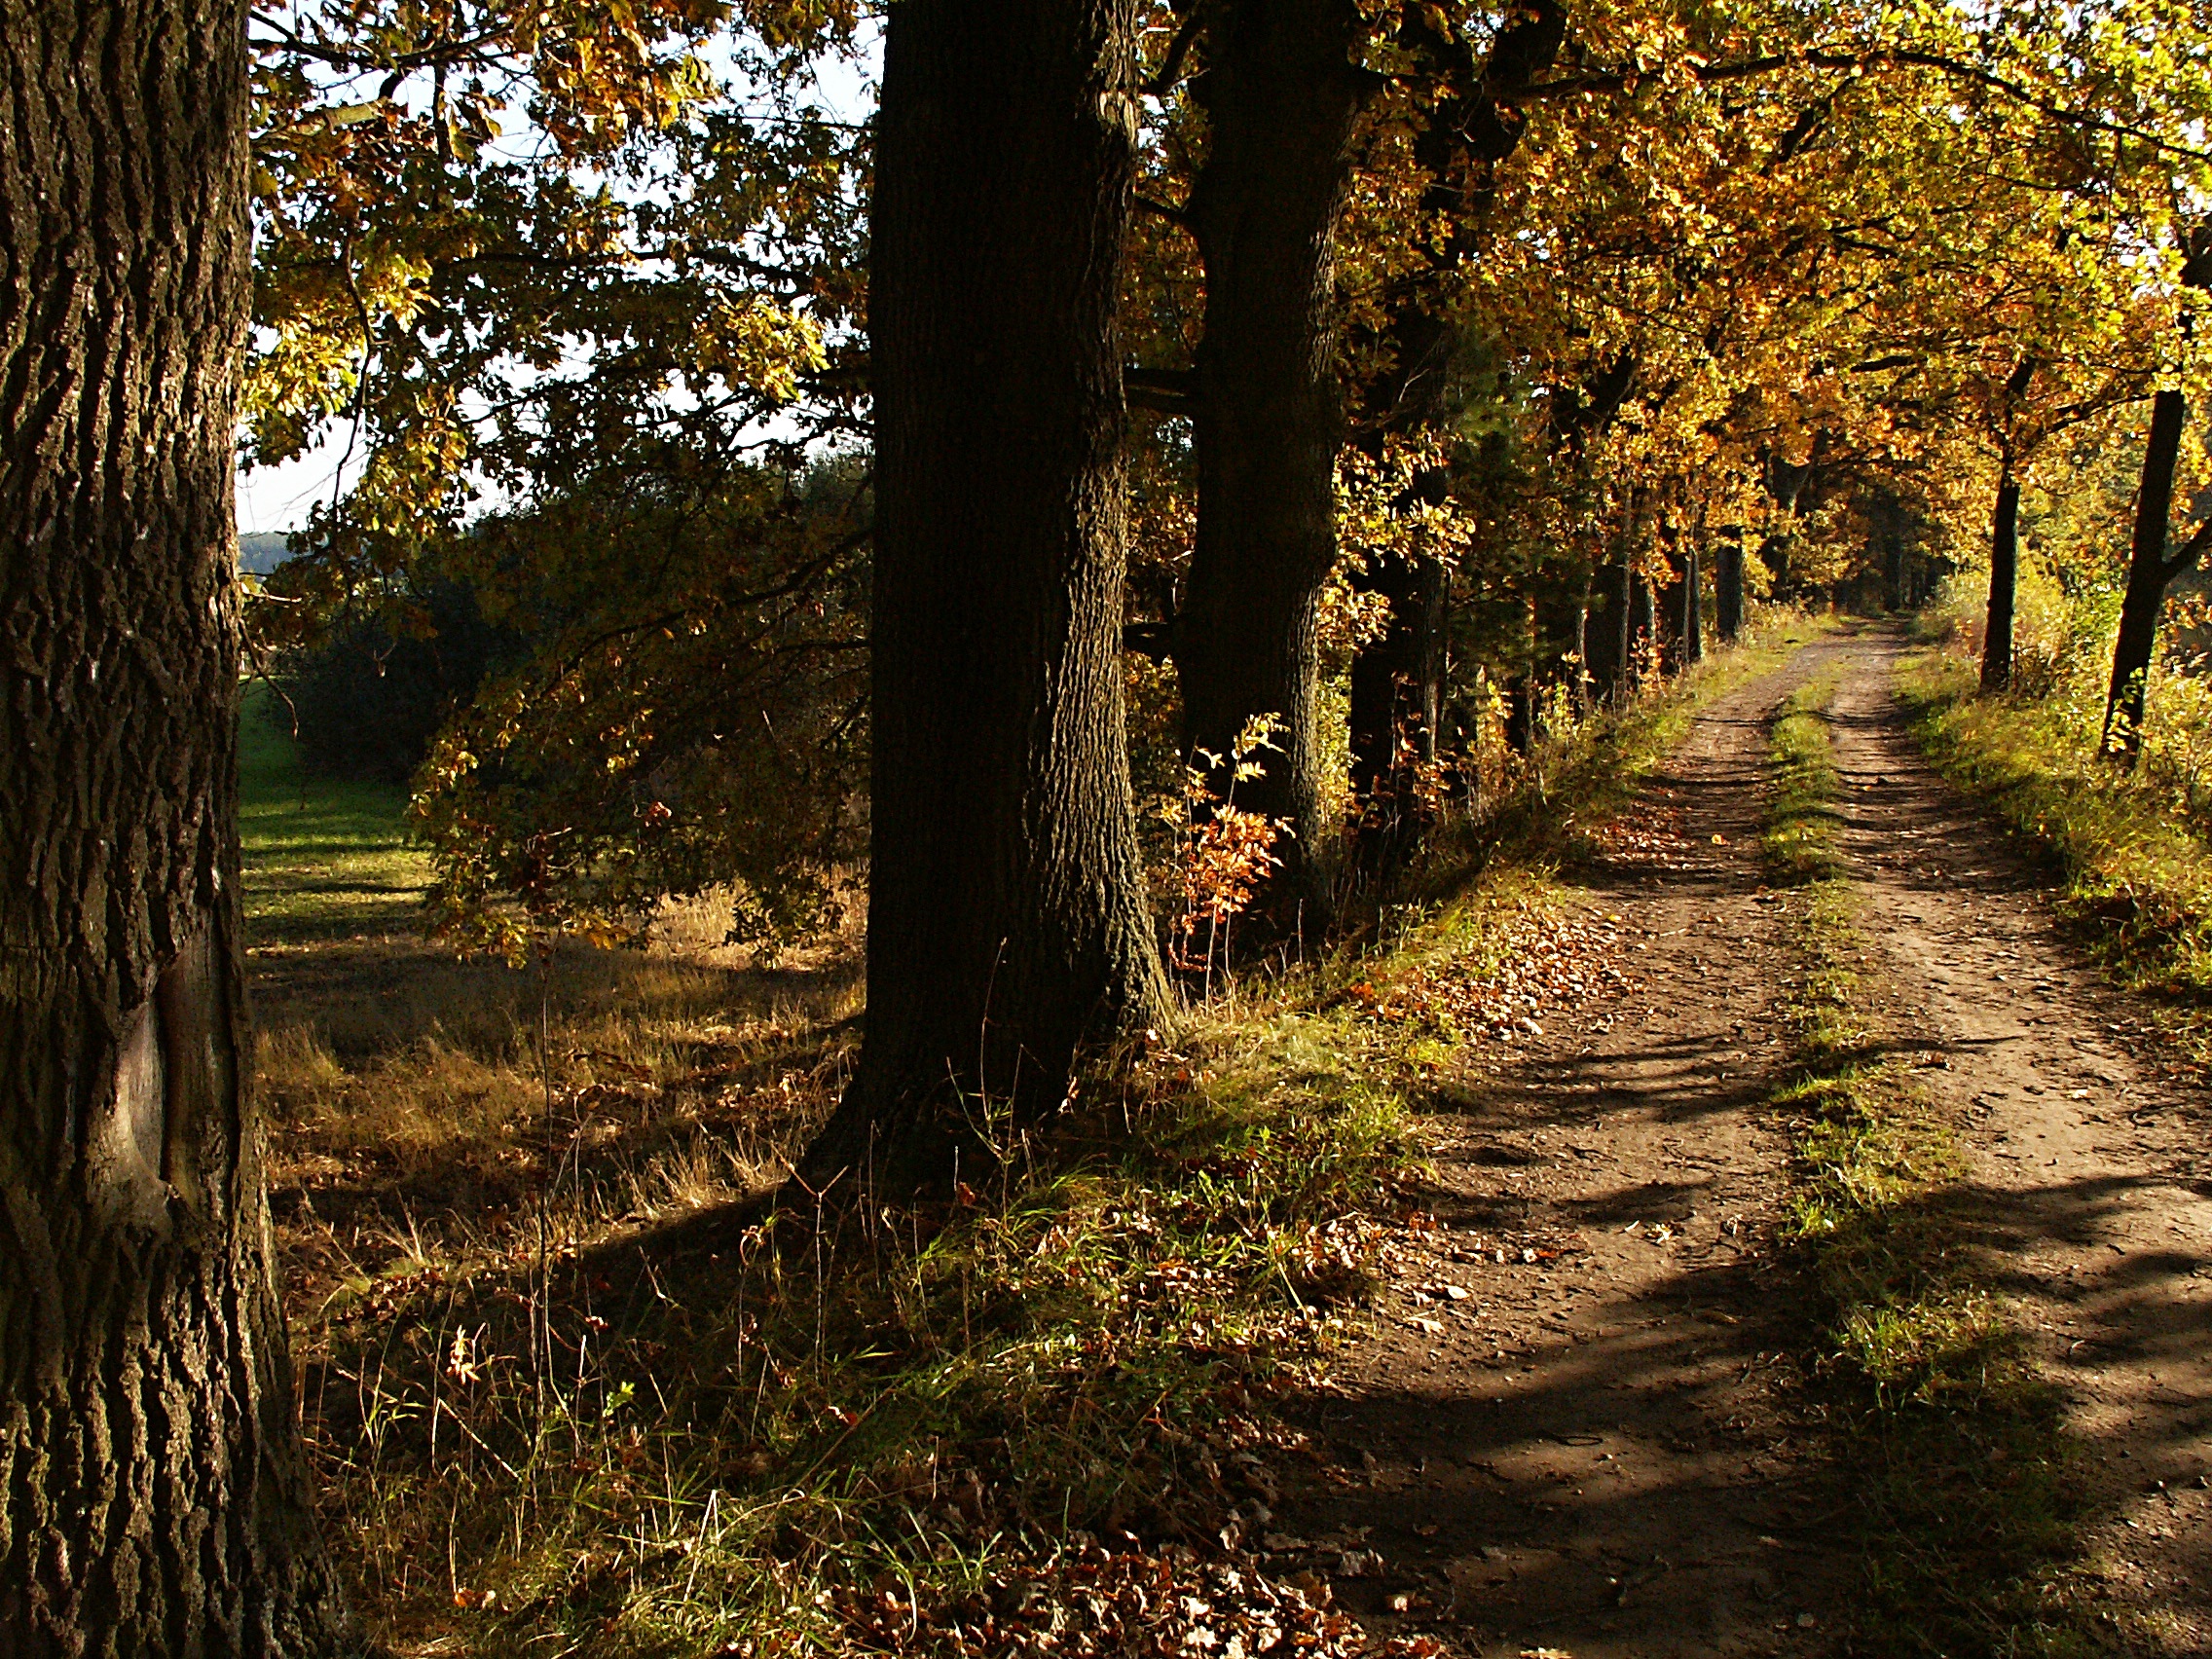
landscape, tree, nature, forest, path, wilderness, light, plant, trail, sunlight, morning, leaf, pond, autumn, shadow, dam, season, deciduous, oaks, oak, grove, woodland, habitat, ecosystem, south bohemia, tree branches, rural area, natural environment, woody plant